Eurasian goshawk

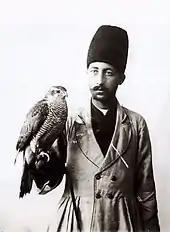
Iranian falconer with a trained goshawk

Seemingly the remaining persistent conservation threat to goshawks, given their seeming overall resilience (at the species level) to both persecution and pesticides, is deforestation. Timber harvests are known to destroy many nests and adversely regional populations. Harvest methods that create extensive areas of reduced forest canopy cover, dropping to cover less than 35-40%, may be especially detrimental as cases of this usually cause all goshawks to disappear from the area. However, the mortality rates due to foresting practices are unknown and it is possible that some mature goshawks may simply be able to shift to other regions when a habitat becomes unsuitable but this is presumably unsustainable in the long-term. A study from Italy and France shows that goshawks only left woodlots when the canopy was reduced by more than 30%, although the European goshawk populations have long been known to be adaptable to some degree of habitat fragmentation.